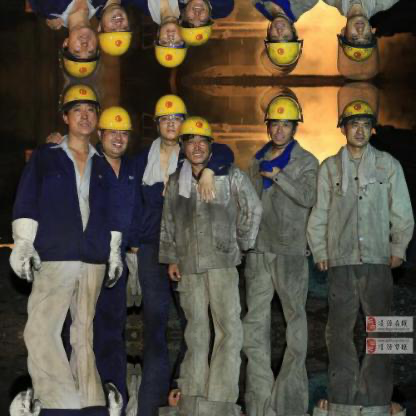
Objects in the image:
label: helmet
label: helmet
label: helmet
label: helmet
label: helmet
label: helmet
label: helmet
label: helmet
label: helmet
label: helmet
label: helmet
label: helmet